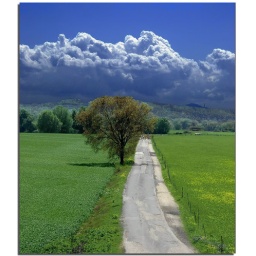
The road in the field